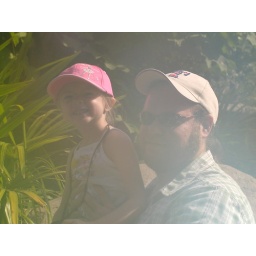
Note to self: Don't put camera in bag with a water bottle right out of the fridge...